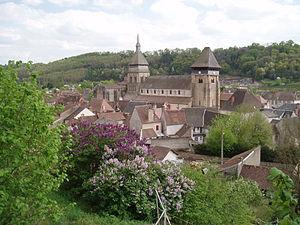
village de Chambon
Les Combrailles sont une région naturelle et culturelle de France, située au nord-ouest du Massif central. Cette région de basse montagne était sous l'Ancien Régime partagée entre les provinces d'Auvergne, du Bourbonnais, Marche et Limousin.
Chambon-sur-Voueize est une commune française située dans le département de la Creuse, en région Nouvelle-Aquitaine.